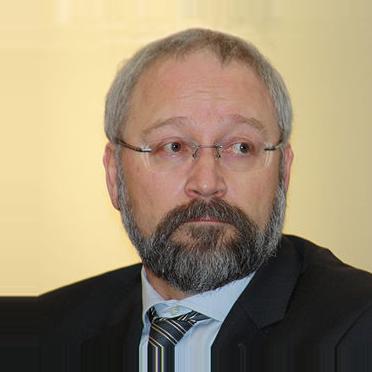
Age: 57